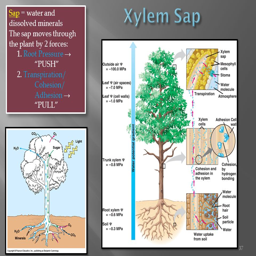
sap = water and dissolved minerals the sap moves through the plant by forces